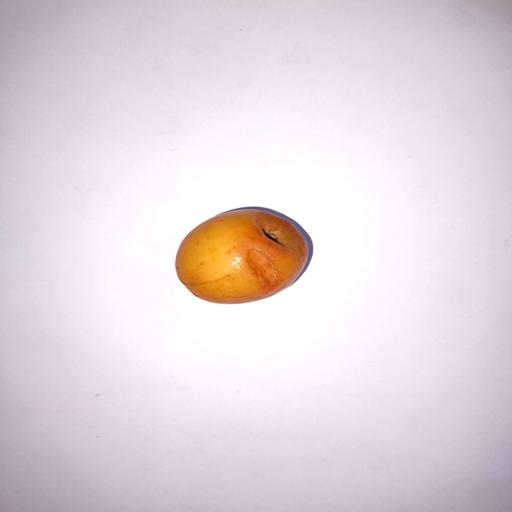
Label: bruised